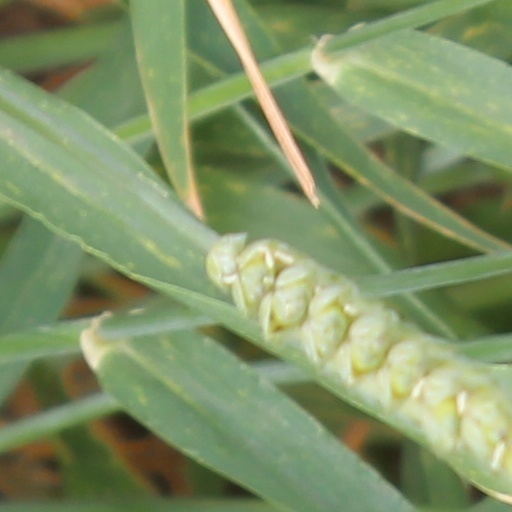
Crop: wheat